New Hampshire Route 111

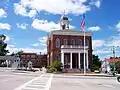
Route 111 passing in front of Exeter Town Hall

Upon entering Exeter, NH 111 becomes Kingston Road and approaches the downtown area from the southwest. Within downtown, it is known as Front Street. After crossing the campus of Phillips Exeter Academy, it joins NH 27 at Water Street (an intersection which serves as the terminus of the eastern NH 111A), and NH 108/Court Street and crosses a bridge over the Exeter River. Upon crossing the bridge, the three routes are now known as High Street, and continue towards the southeastern corner of town. Immediately after the bridge, NH 108 leaves to the north. Just before leaving town, there is a short concurrency with NH 88, then NH 111 leaves NH 27 along Exeter Road, and interchanges with NH 101. Leaving Exeter, NH 111 crosses a few dozen feet of the southern corner of Stratham, providing access to a small industrial park. Next entering the town of North Hampton, Exeter Road/NH 111 passes over, but does not interchange with, I-95. A complex five-way intersection lies near the center of North Hampton, with NH 111 crossing NH 151 and Hobbs Road. NH 111 turns southeast here along Atlantic Avenue, crossing US 1 and terminating at the Atlantic Ocean on Ocean Boulevard/NH 1A, in the area known as Little Boars Head.